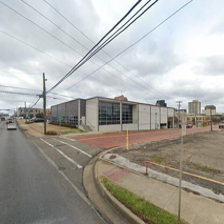
Label: streetView